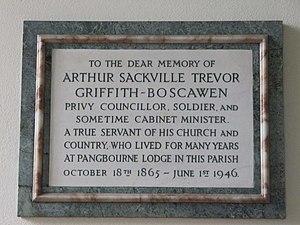
Sir Arthur Sackville Trevor Griffith-Boscawen PC est un homme politique britannique du Parti conservateur gallois.